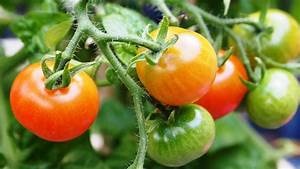
Label: tomato